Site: saxony
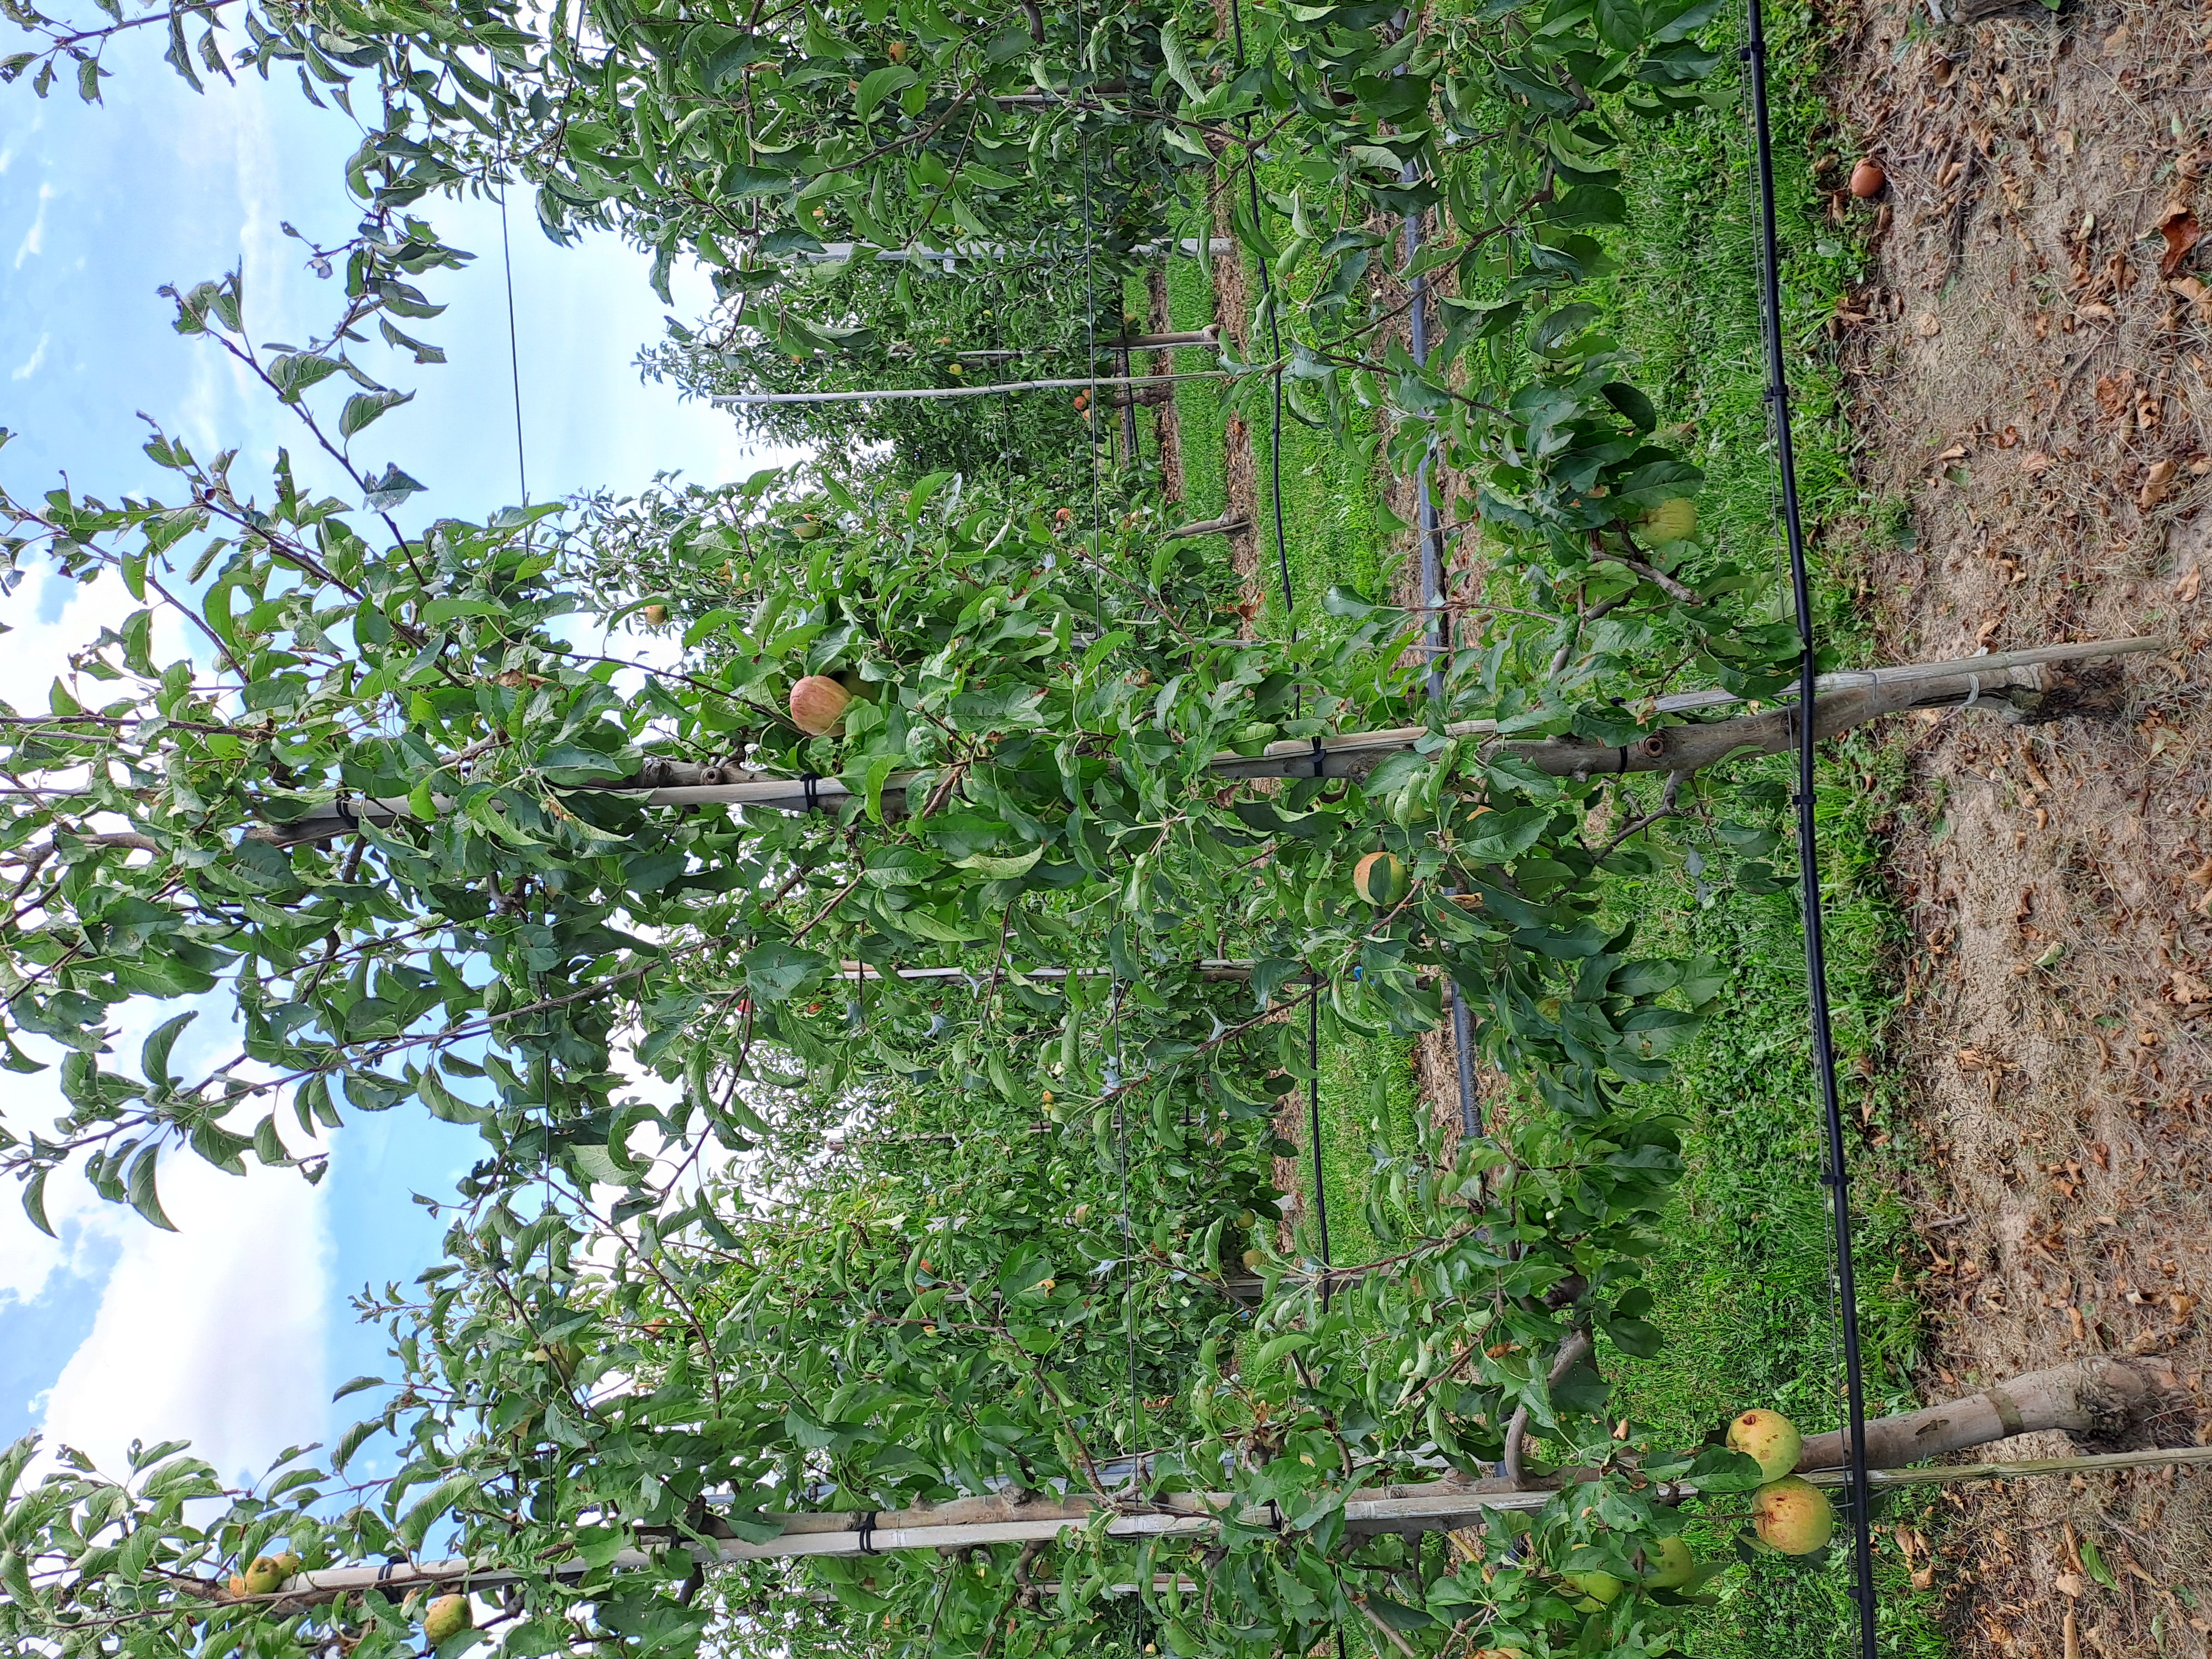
Growth stage (BBCH 85): Maturity of fruit and seed